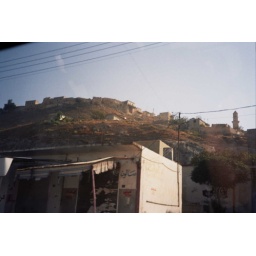
something interesting-looking on the hill above the road on the way to apamea